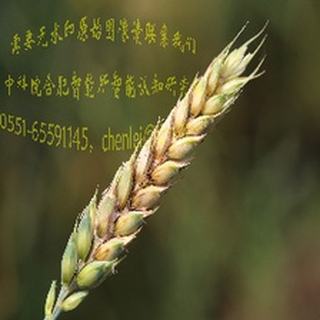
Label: wheat_fusarium_head_blight